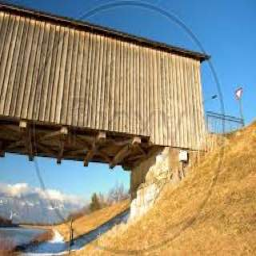
Old Rhine Bridge